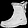
Label: Ankle boot